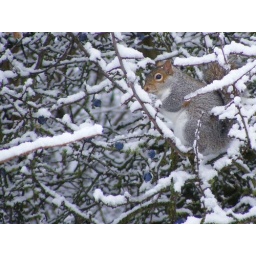
Couldn't resist taking a shot of this Squirrel sitting in a snow-covered tree earlier :-)